Keokuk Rail Bridge

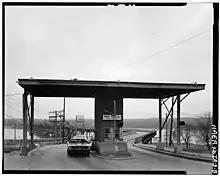
Toll booth on Keokuk Rail Bridge, 1982

The bridge was documented as survey number IA-3 by the Historic American Engineering Record, archived in the Library of Congress.